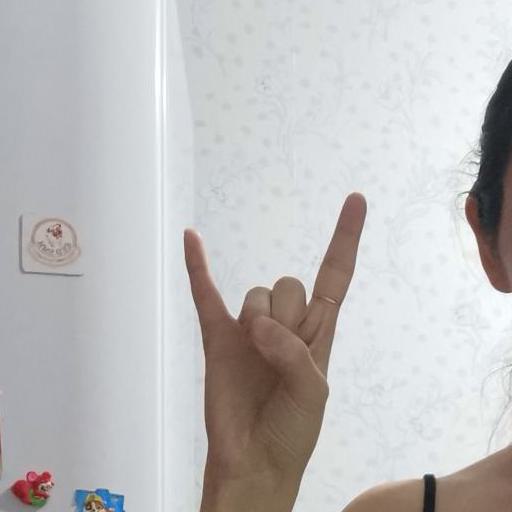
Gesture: rock